John Popper

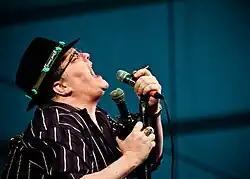
Popper's trademark hat and custom modified harmonica microphone

Popper has expressed a preference for the Hohner Special 20 diatonic harmonica, calling it "the Porsche of harmonicas."